Barbicide

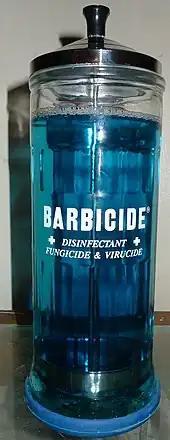

Barbicide is a disinfectant solution used by barbers and cosmetologists for disinfecting grooming tools such as combs and hair-cutting shears. Manufactured by King Research, it was invented in 1947 by Maurice King and marketed heavily around the United States by his brother James.